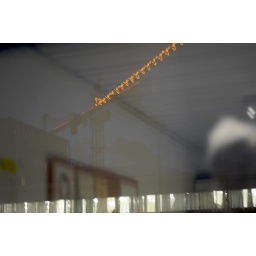
67/365-sp: watching by my office window